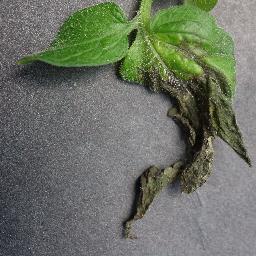
Label: Tomato___Late_blight